Gamal El-Sagini

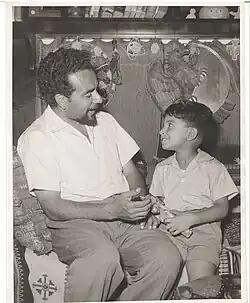
El Sagini talking to his only son Magd 1959

In 1977 El Sagini traveled to Spain for a comprehensive exhibition of his works organized by the Egyptian General Organization for Information held in Madrid and then Barcelona, where he died on November 17 at the age of 60. His body was accompanied by his wife – Hoda – back to Egypt where he was buried at the family cemetery in Cairo.